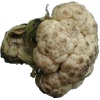
Label: cauliflower